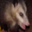
Label: possum